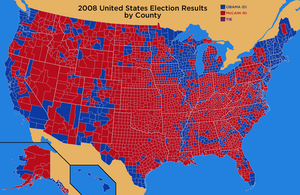
L'élection présidentielle américaine de 2008, prenant place le 4 novembre 2008, est la 56ᵉ élection présidentielle américaine à déterminer le président et le vice-président des États-Unis.